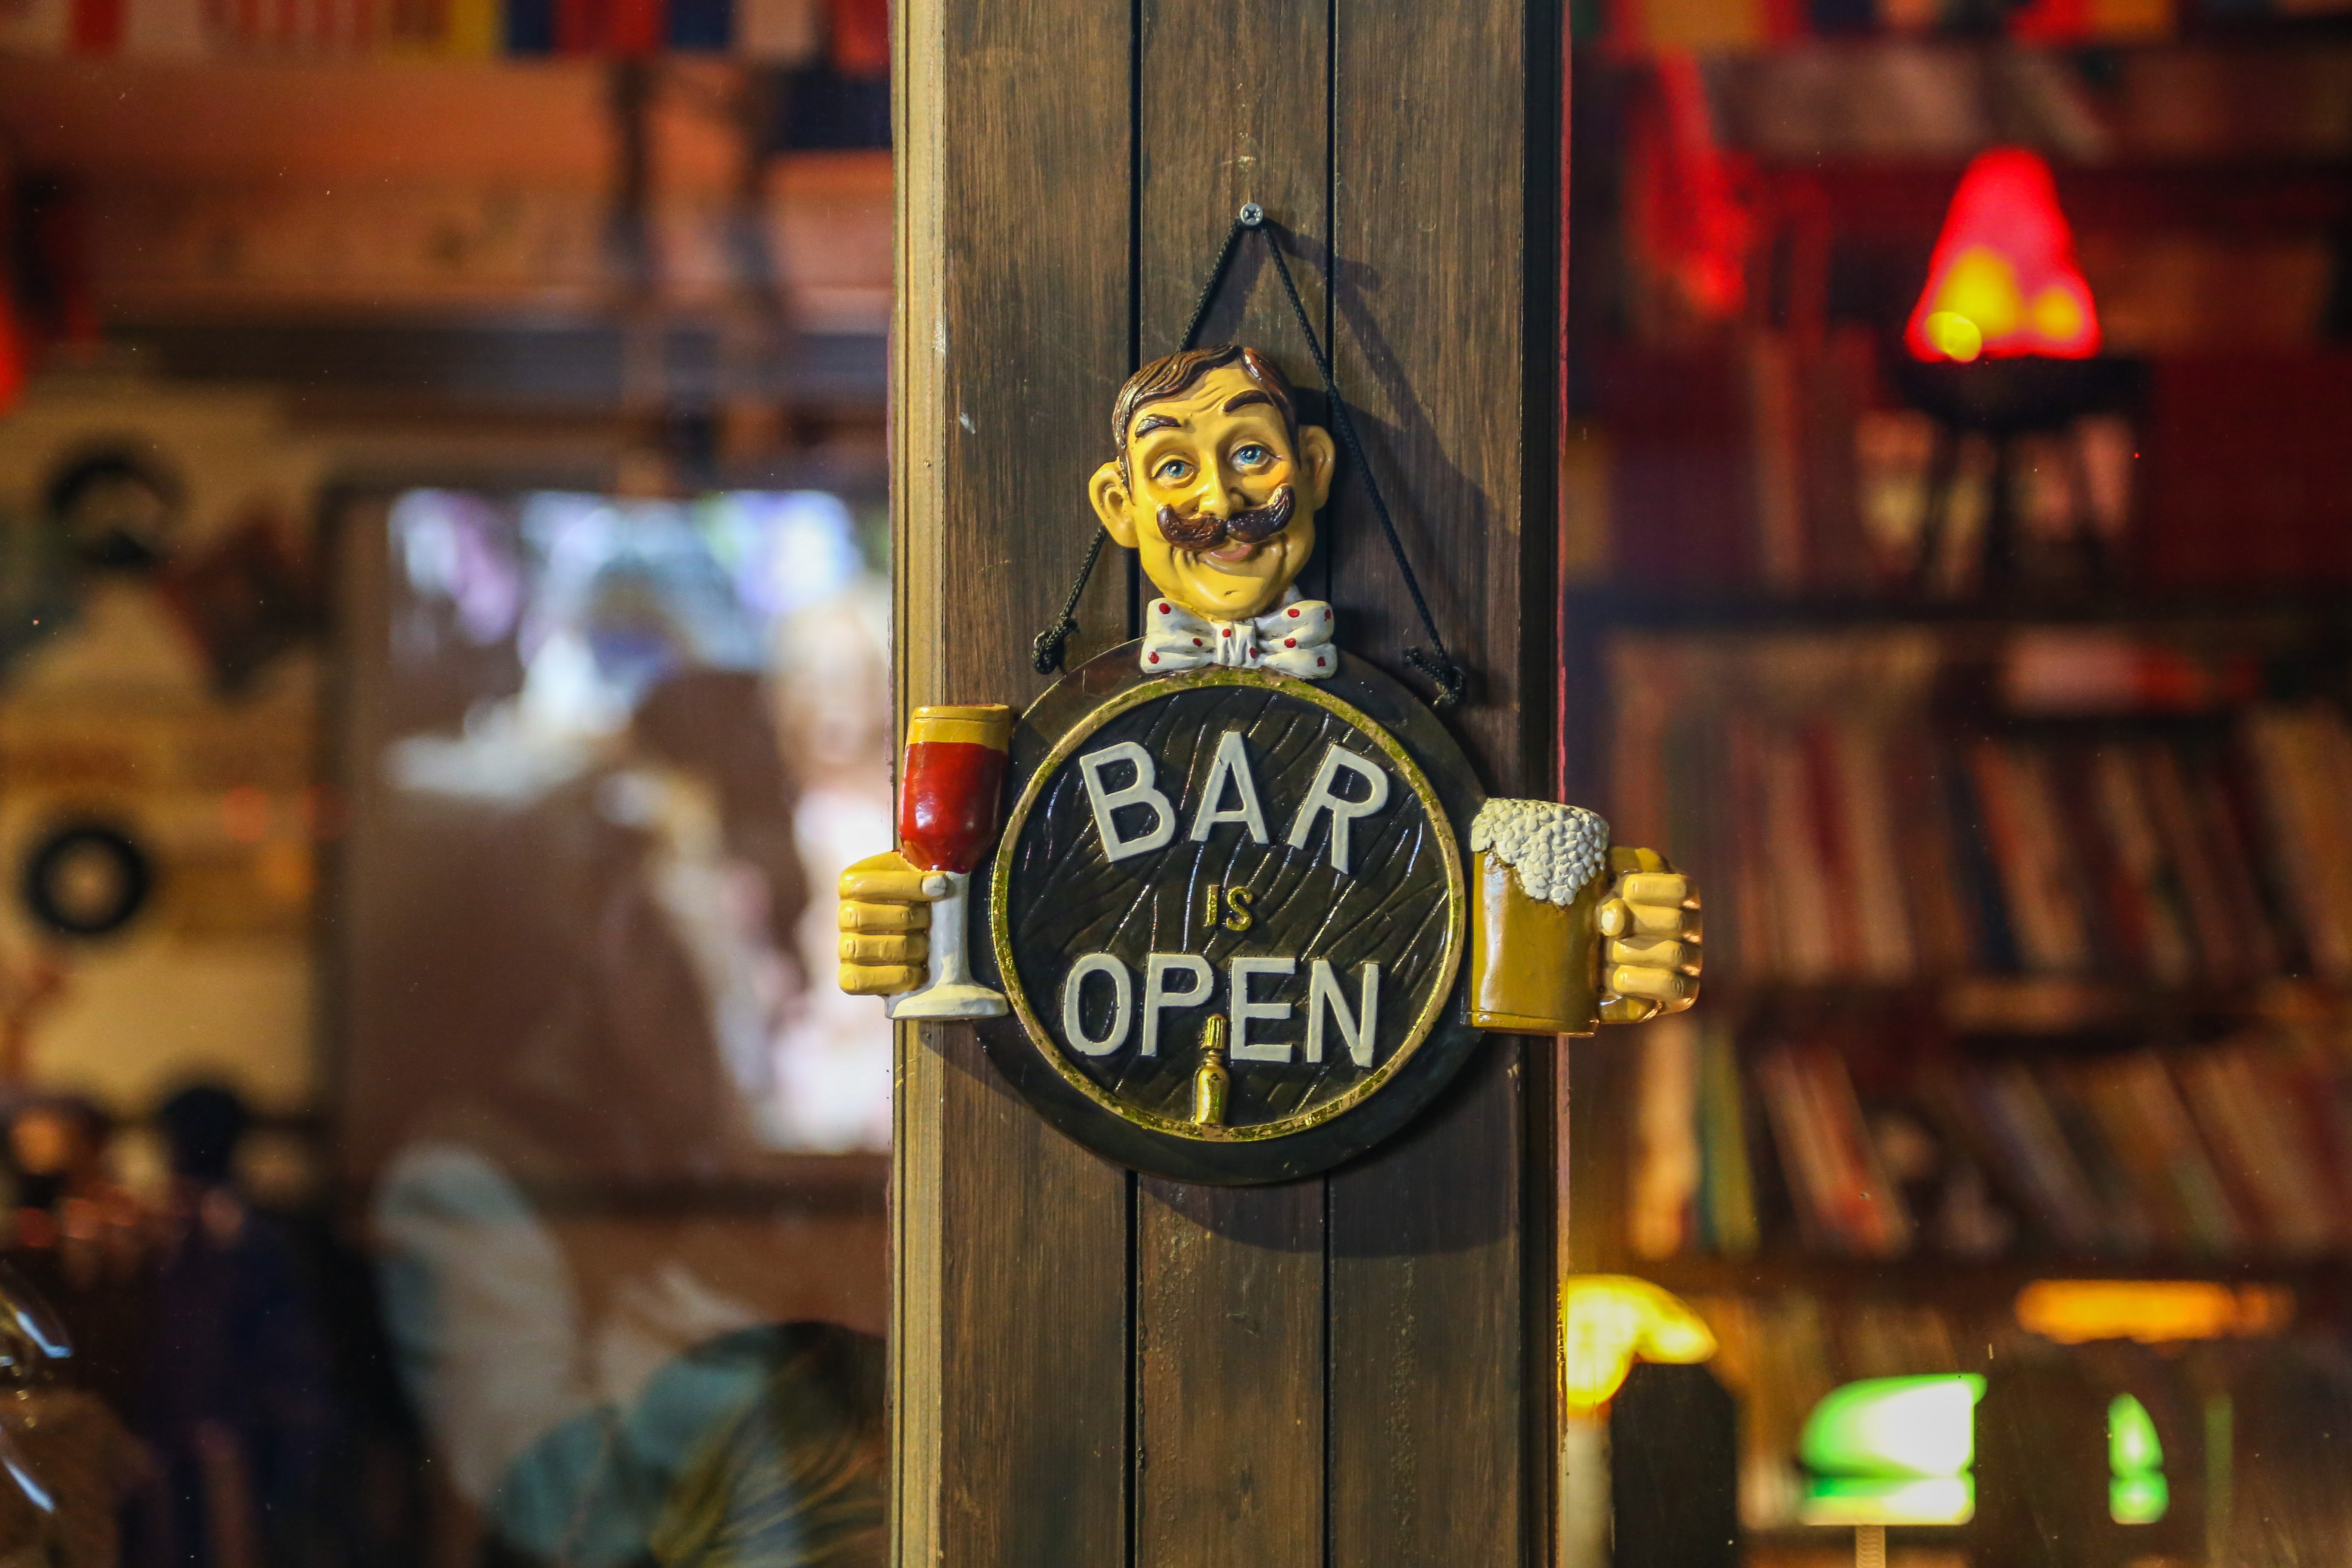
night, restaurant, bar, drink, beer, welcome, liqueur, open sign, nanluoguxiang